Facing Sudan

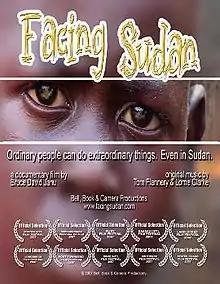
Theatrical poster

Facing Sudan is a documentary film released in 2007. It chronicles the situation in Sudan from independence in 1956 through civil war and the current crisis in Darfur. The narrative of Sudan is told through the eyes of activists from various segments of American society. Brian Burns—a young custodian who traveled to South Sudan to effect change there—supplies the arc in the film and links the various stories together.